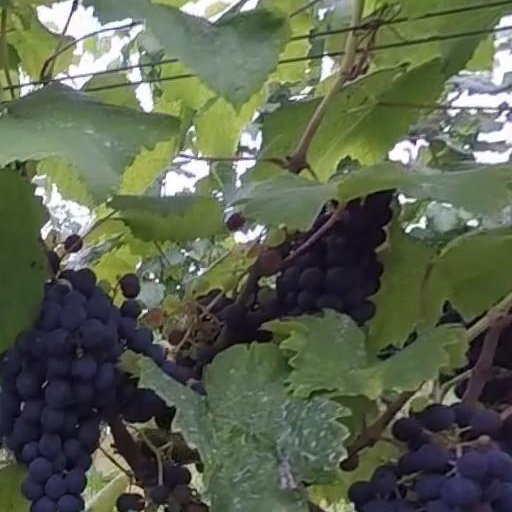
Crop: grape